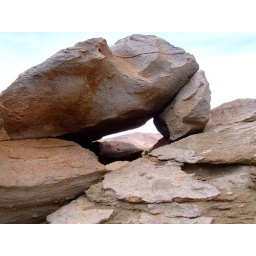
Natural rock formation of a bridge in the Siloli desert, Bolivia-14th Jan 2008